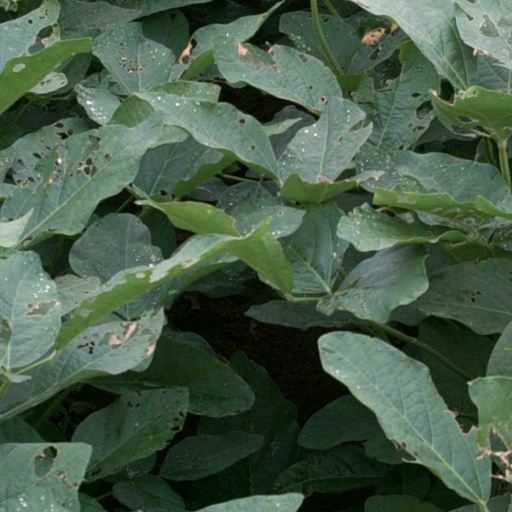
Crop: soybean